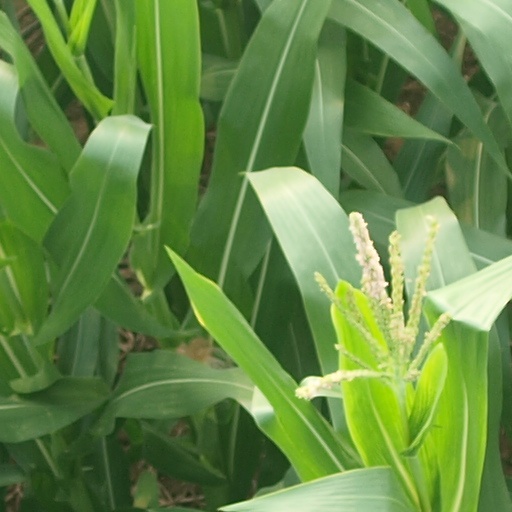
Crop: maize; corn